Metal-ligand cooperativity

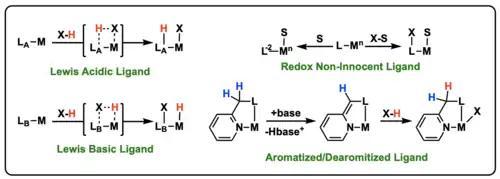
Modes of metal ligand cooperativity where X-H and X-S are some substrates.

There are a number of other ligand modes of reactivity which are sometimes classified under MLC. This includes reactions in which the ligand accepts or loses a proton, though not directly from or to the substrate. Ligands can also be used to form stabilizing H-bonds, which can be applied in molecular recognition catalysis. Ligands can also be designed to be photoresponsive, with applications in molecular switches. Ligands may also be considered to be involved in MLC while acting only in the second coordination sphere (not directly bound to the metal) but acting as a proton shuttle. Frustrated Lewis pairs, in which an ion pair of the type [RB-H][H-Ar] transfer a hydride and proton are also sometimes classified under MLC.